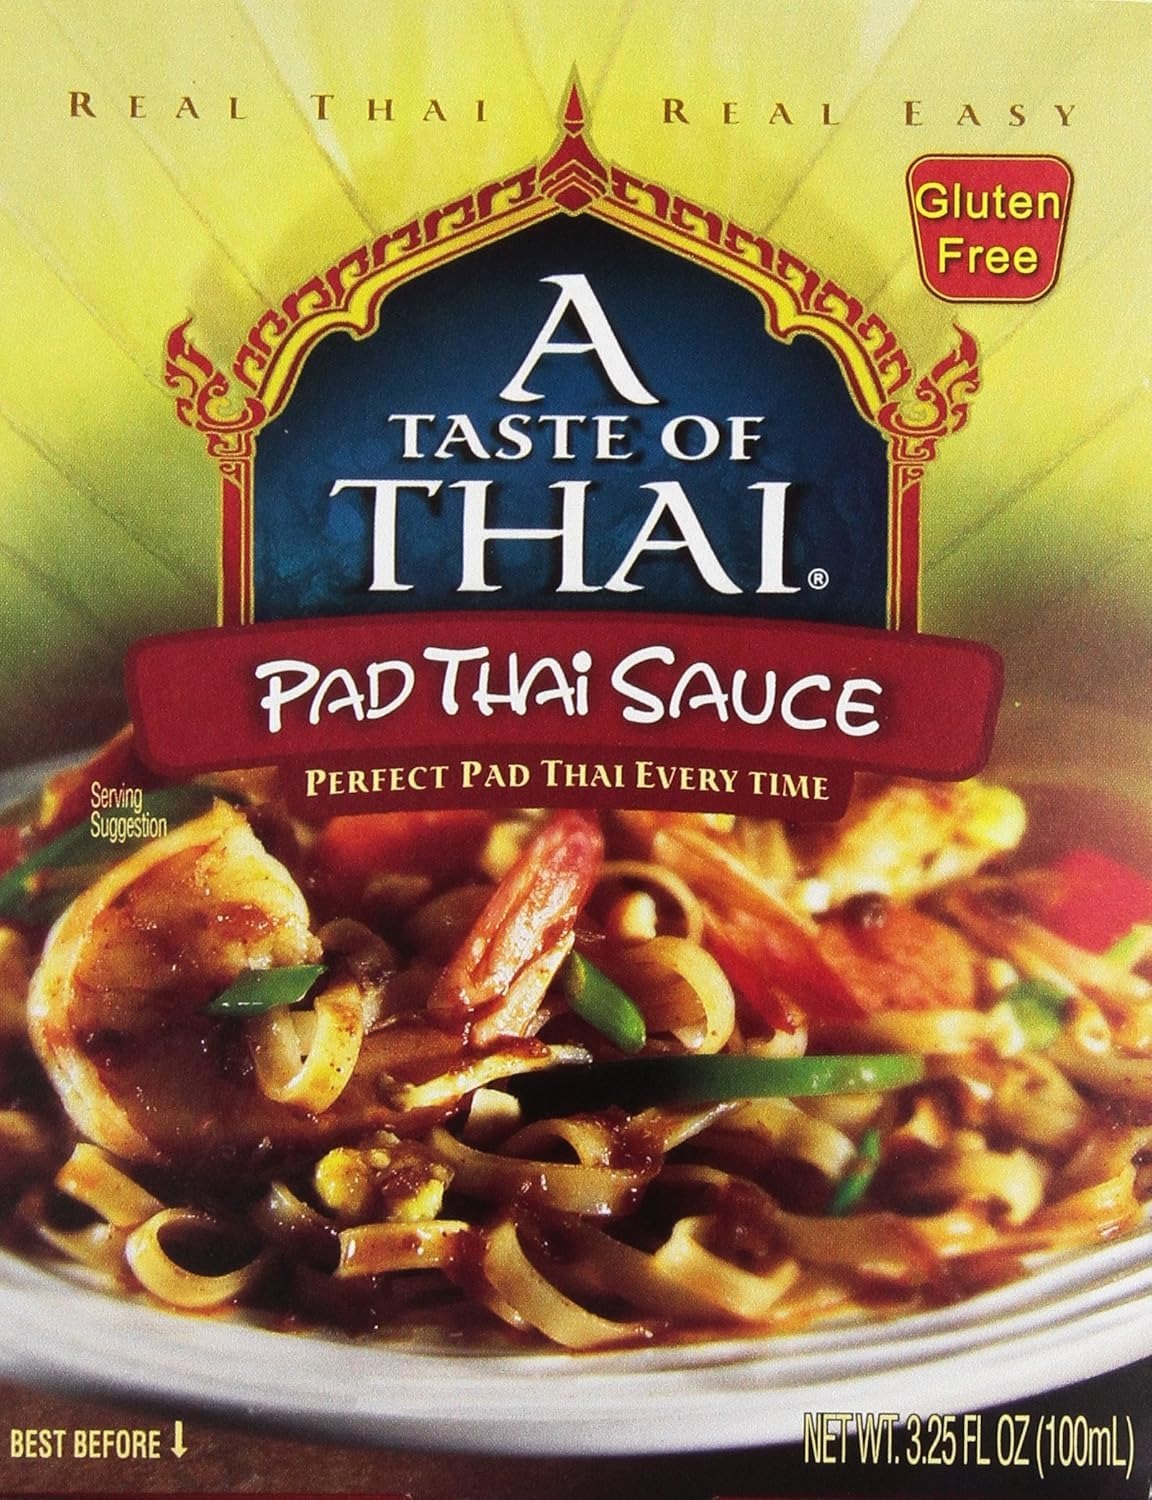
Item Name: Taste Of Thai Sauce Pad Thai
Value: 1.0
Unit: Count

Price: 7.72